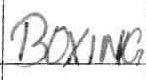
Label: boxing